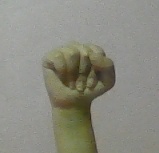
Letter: saad